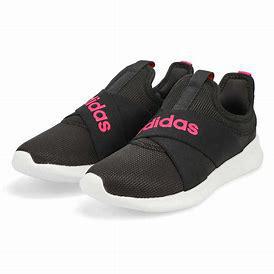
Brand: Adidas
Model: Puremotion